Nataša Vučković

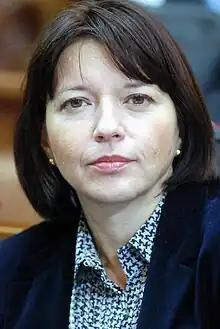
Nataša Vučković in 2009.

Nataša Vučković is a Serbian politician. She has led Serbia's Center for Democracy Foundation since 1994 and was a Democratic Party (DS) member of the Serbian parliament from 2007 to 2020. She left the DS in September 2020 and is no longer active with any political party.